Murder in the Clouds

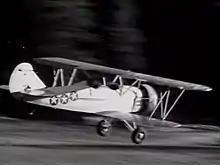
Spirited flying was interspersed with studio backscreen images to produce visually exciting aerial sequences.

Principal photography took place primarily at the Glendale Grand Central Air Terminal and airport, in the Warner Bros. studio, and at Big Bear Lake, California, from August 27 to September 15, 1934. The aircraft used included a Ford Trimotor and Travel Air Speedwings. Much of Dyer's aerial photography in "Murder in the Clouds" would be reused in future Warners programmers such as "Fly-Away Baby" and "Fugitive in the Sky".